Burma VJ

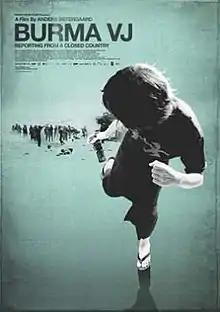

Burma VJ: Reporting from a Closed Country is a 2008 Danish documentary film directed by Anders Østergaard. It follows the Saffron Revolution against the military regime in Burma. The "VJ" in the title stands for "video journalists." Some of it was filmed on hand-held cameras. The footage was smuggled out of the country, physically or over the Internet. Other parts of it were reconstructed, which caused controversy.